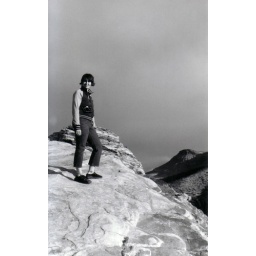
@ red rock canyon (photo by travis)